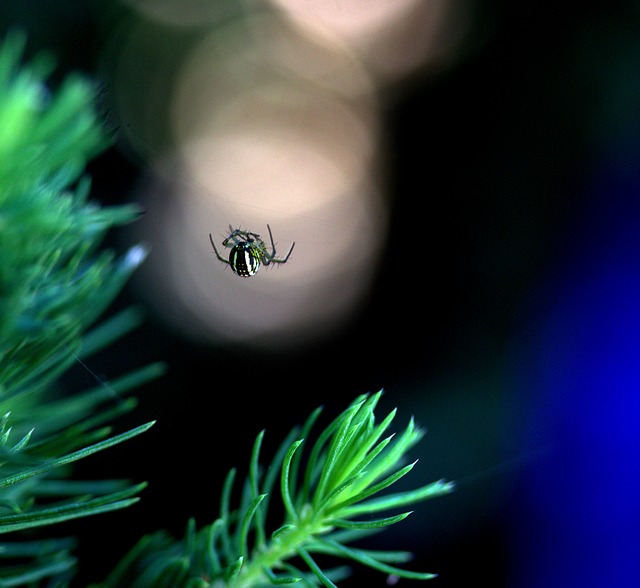
Label: ragno